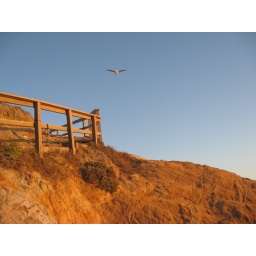
a bird hovers in the rays of a golden sunset